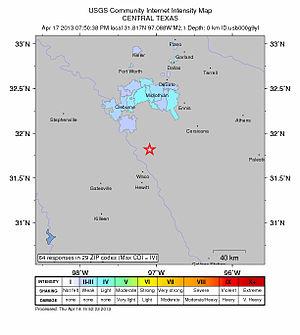
L’explosion de la West Fertilizer Company s'est produite en avril 2013 dans un dépôt d'engrais azotés situé dans la ville de West au Texas, située au nord de Waco à la suite d'un incendie criminel, entraînant d'importants dégâts humains et matériels.